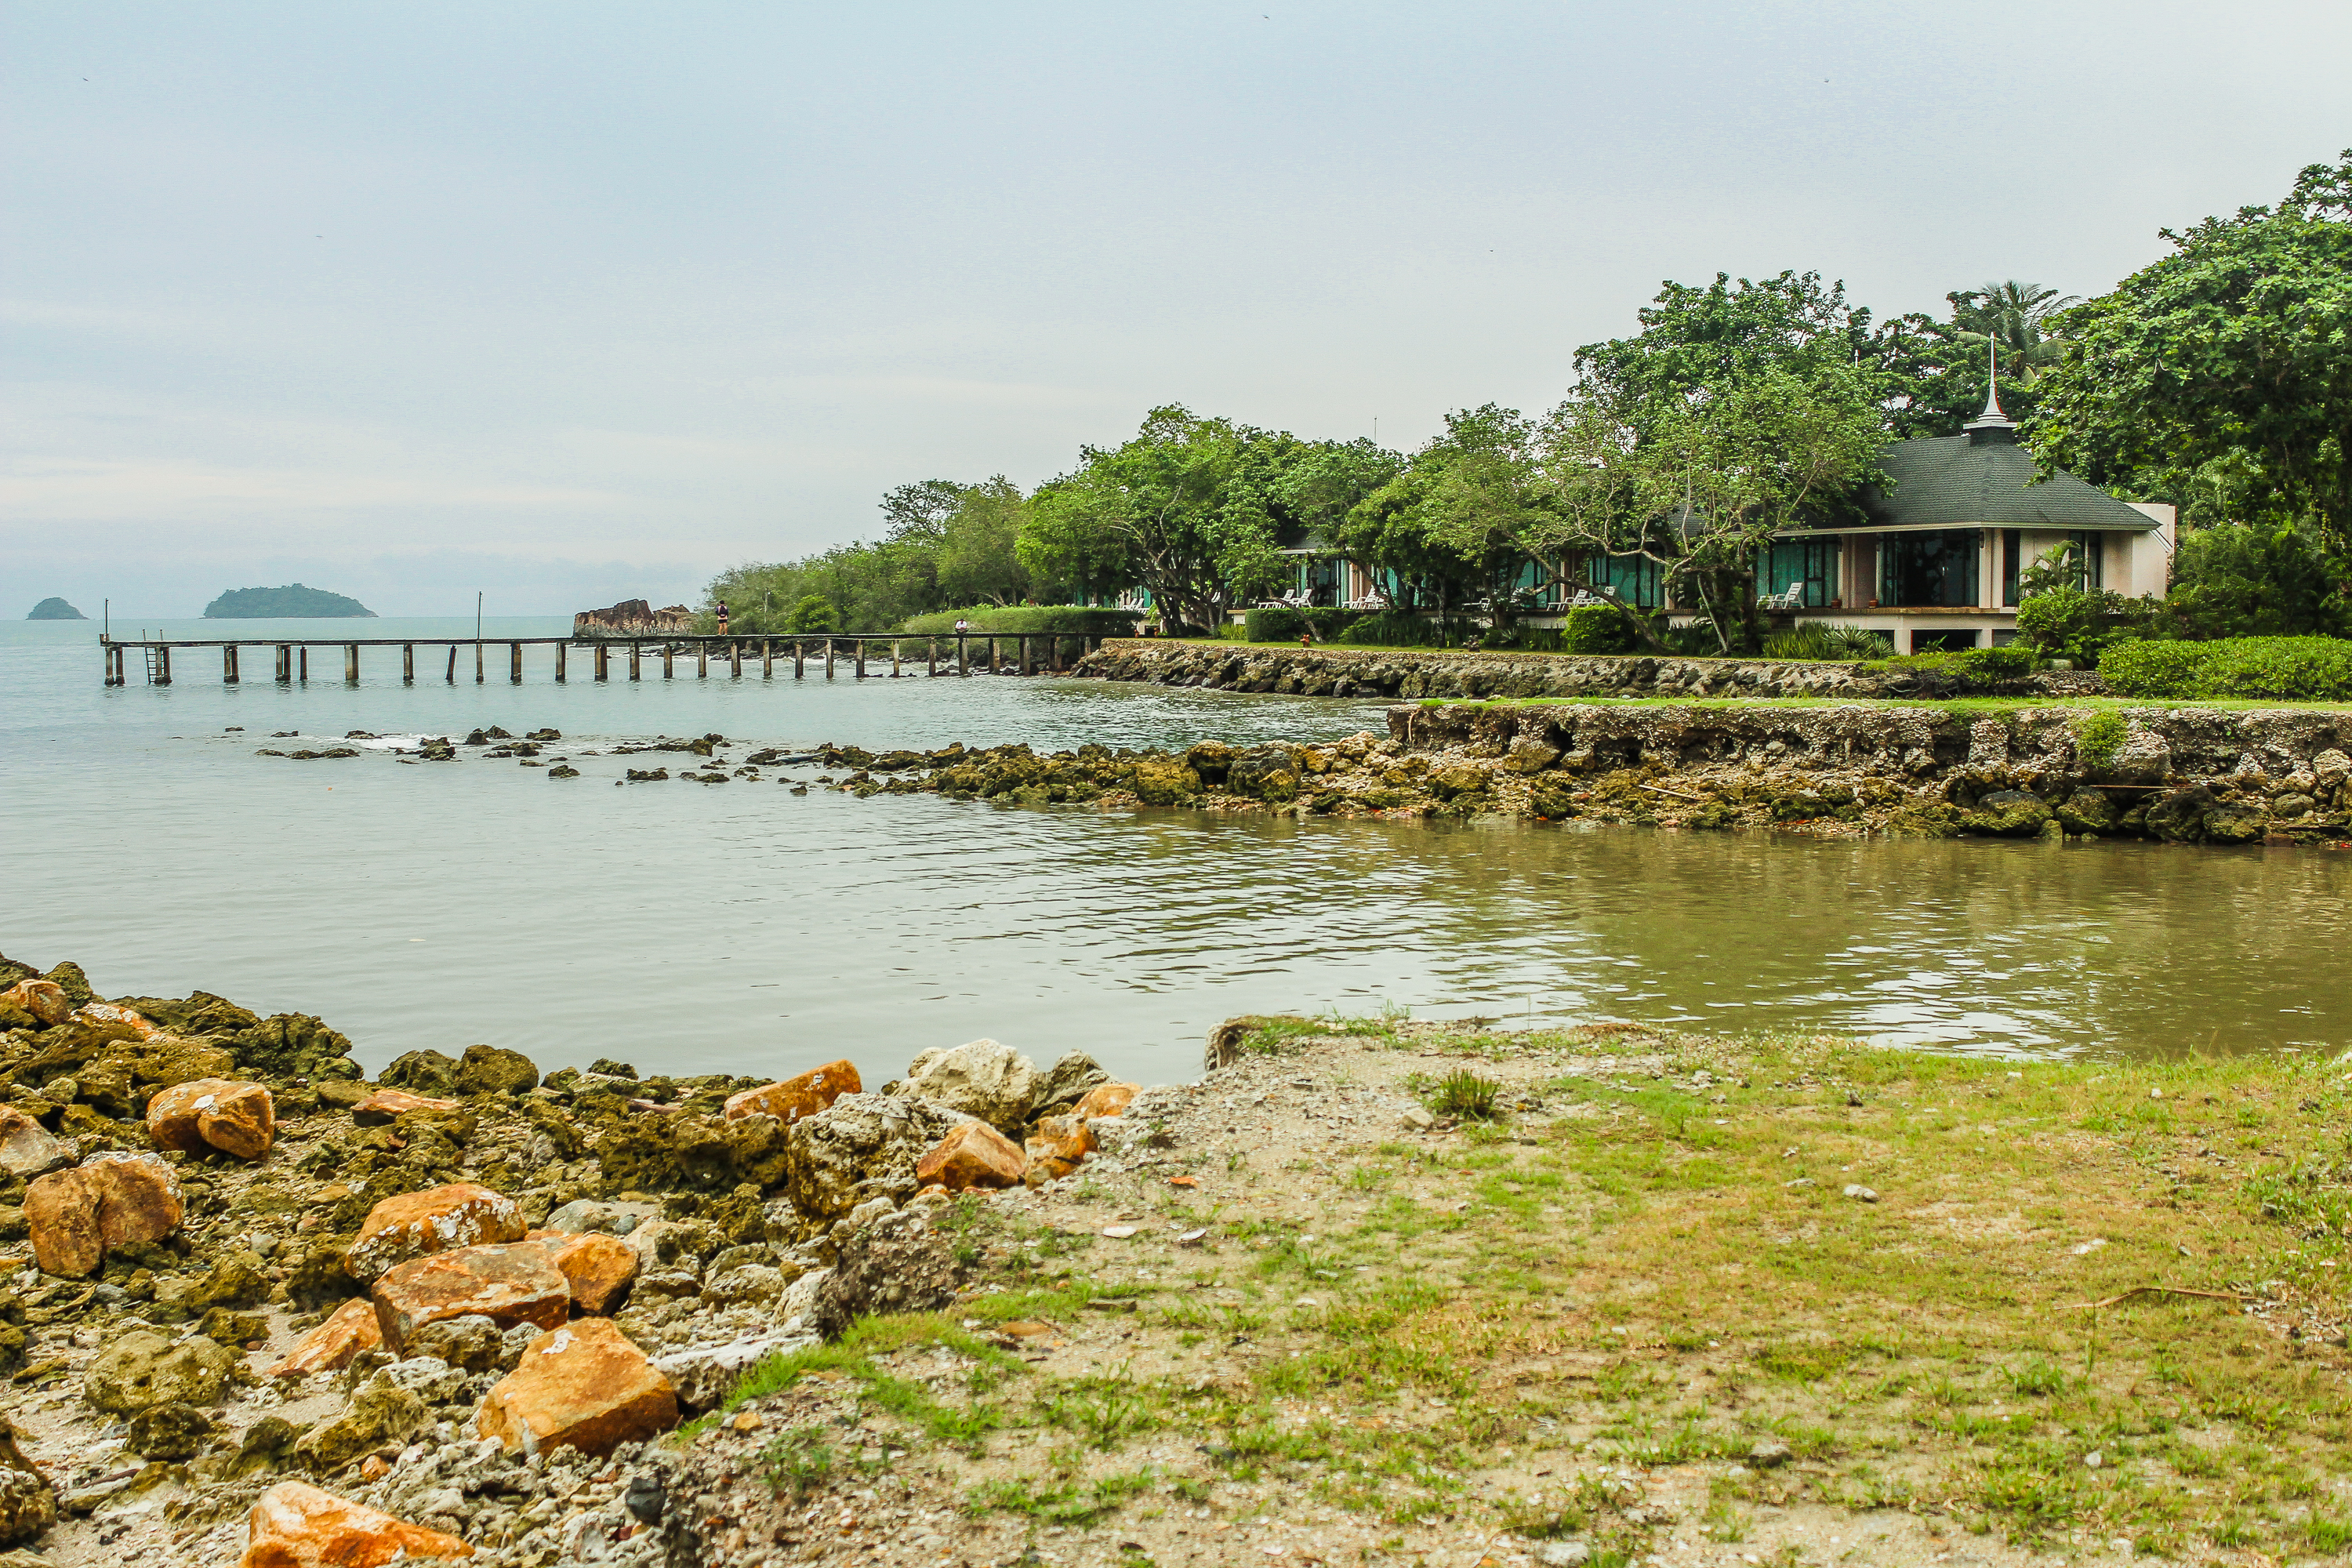
thailand, nature, tropical, sea, island, landscape, travel, ocean, water, blue, paradise, sky, beach, tree, summer, resort, chang, asia, sunny, green, relax, nobody, exotic, palm, tourism, beautiful, koh, coast, vacation, bank, shore, reflection, river, reservoir, lake, bay